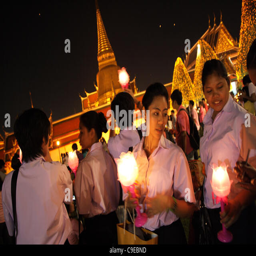
people hold up a candles during a ceremony celebrating the birthday